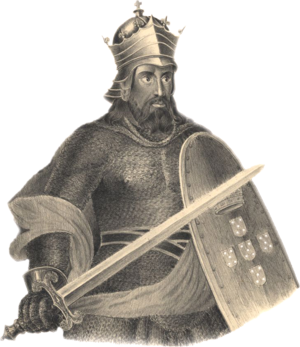
Alphonse Ier (1109-1185), premier roi du Portugal